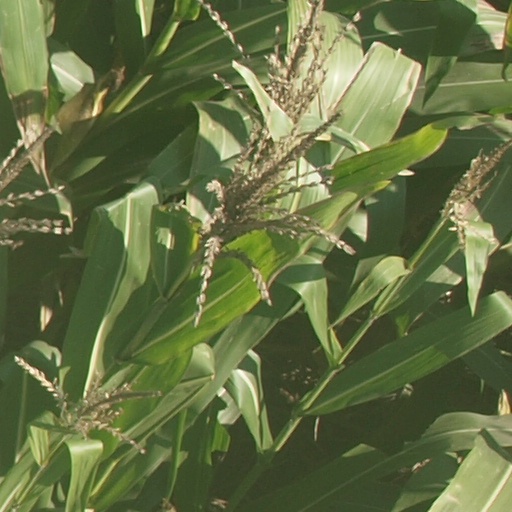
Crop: maize; corn